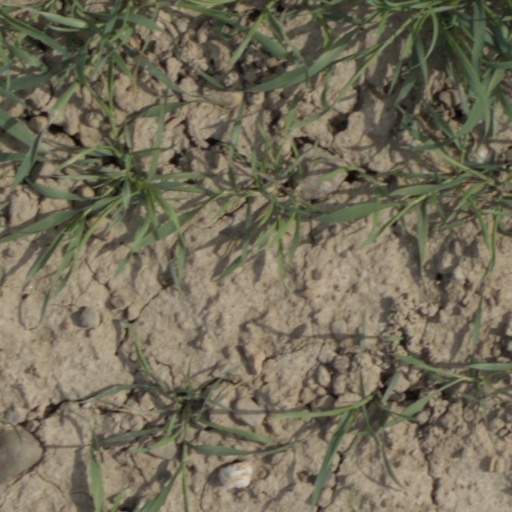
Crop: wheat